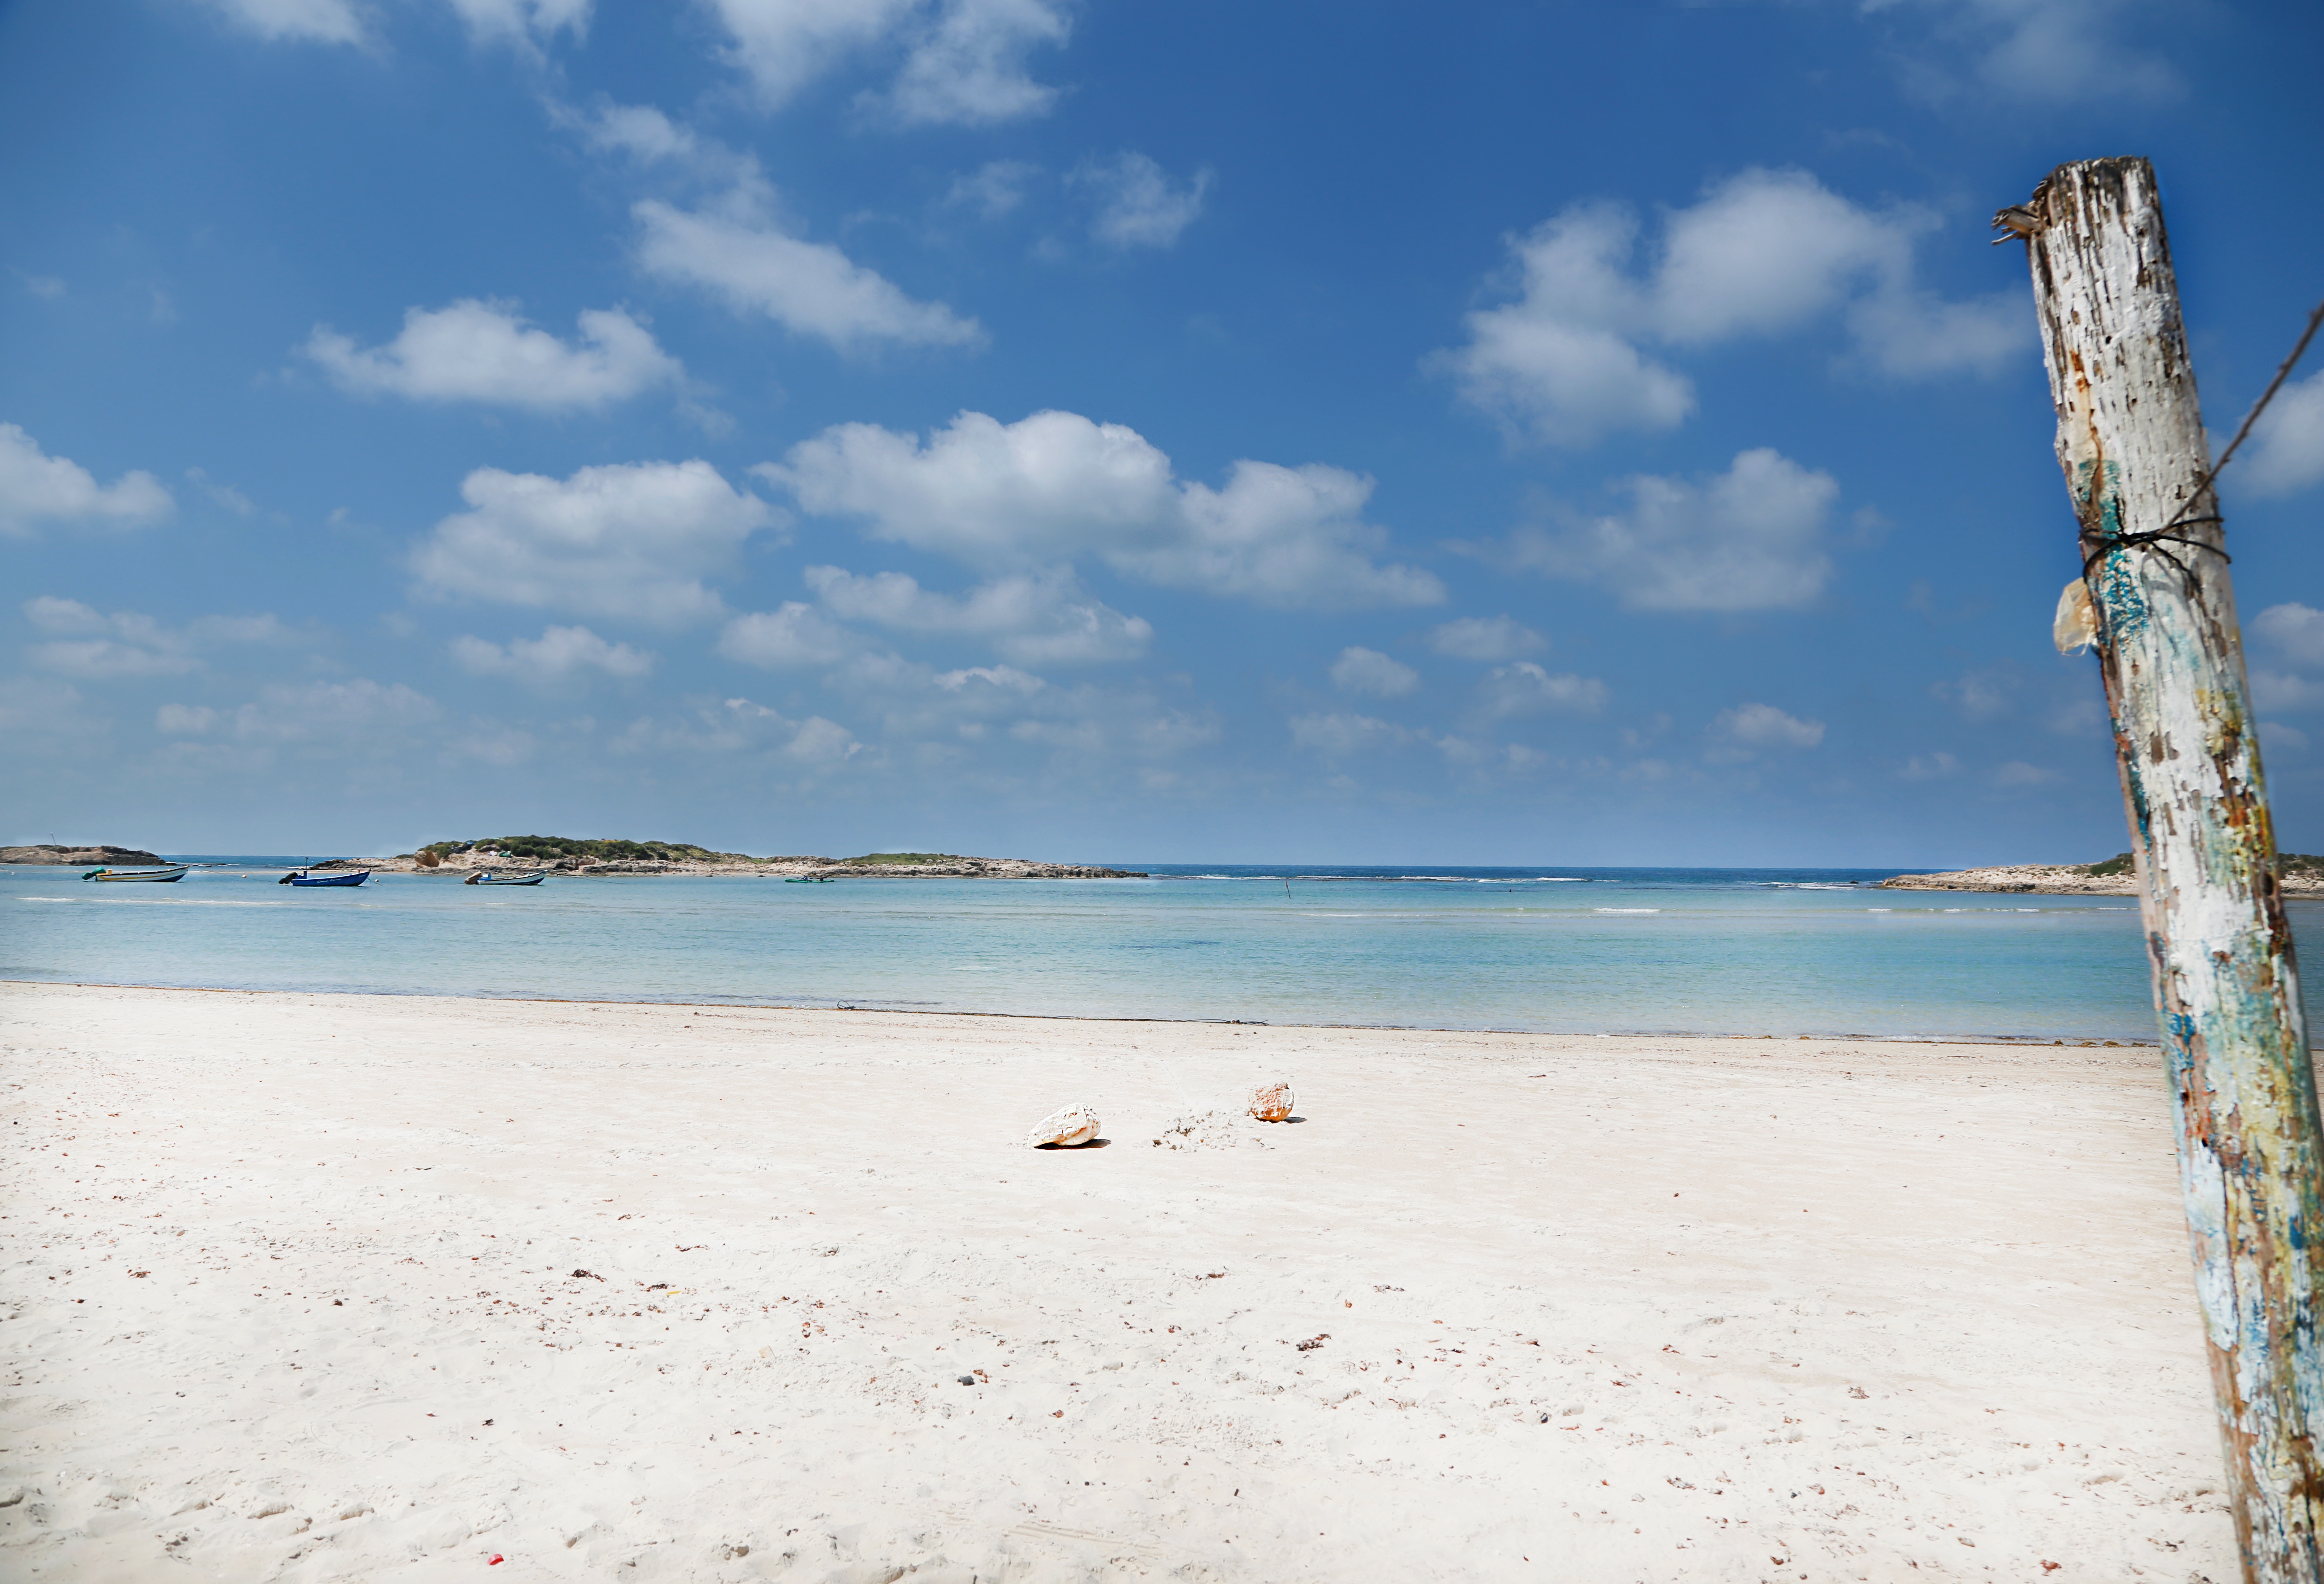
beach, sea, coast, water, sand, ocean, shore, wave, vacation, bay, body of water, wind wave